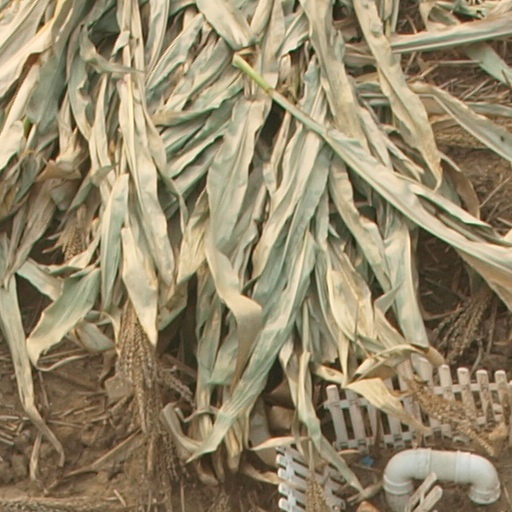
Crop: maize; corn